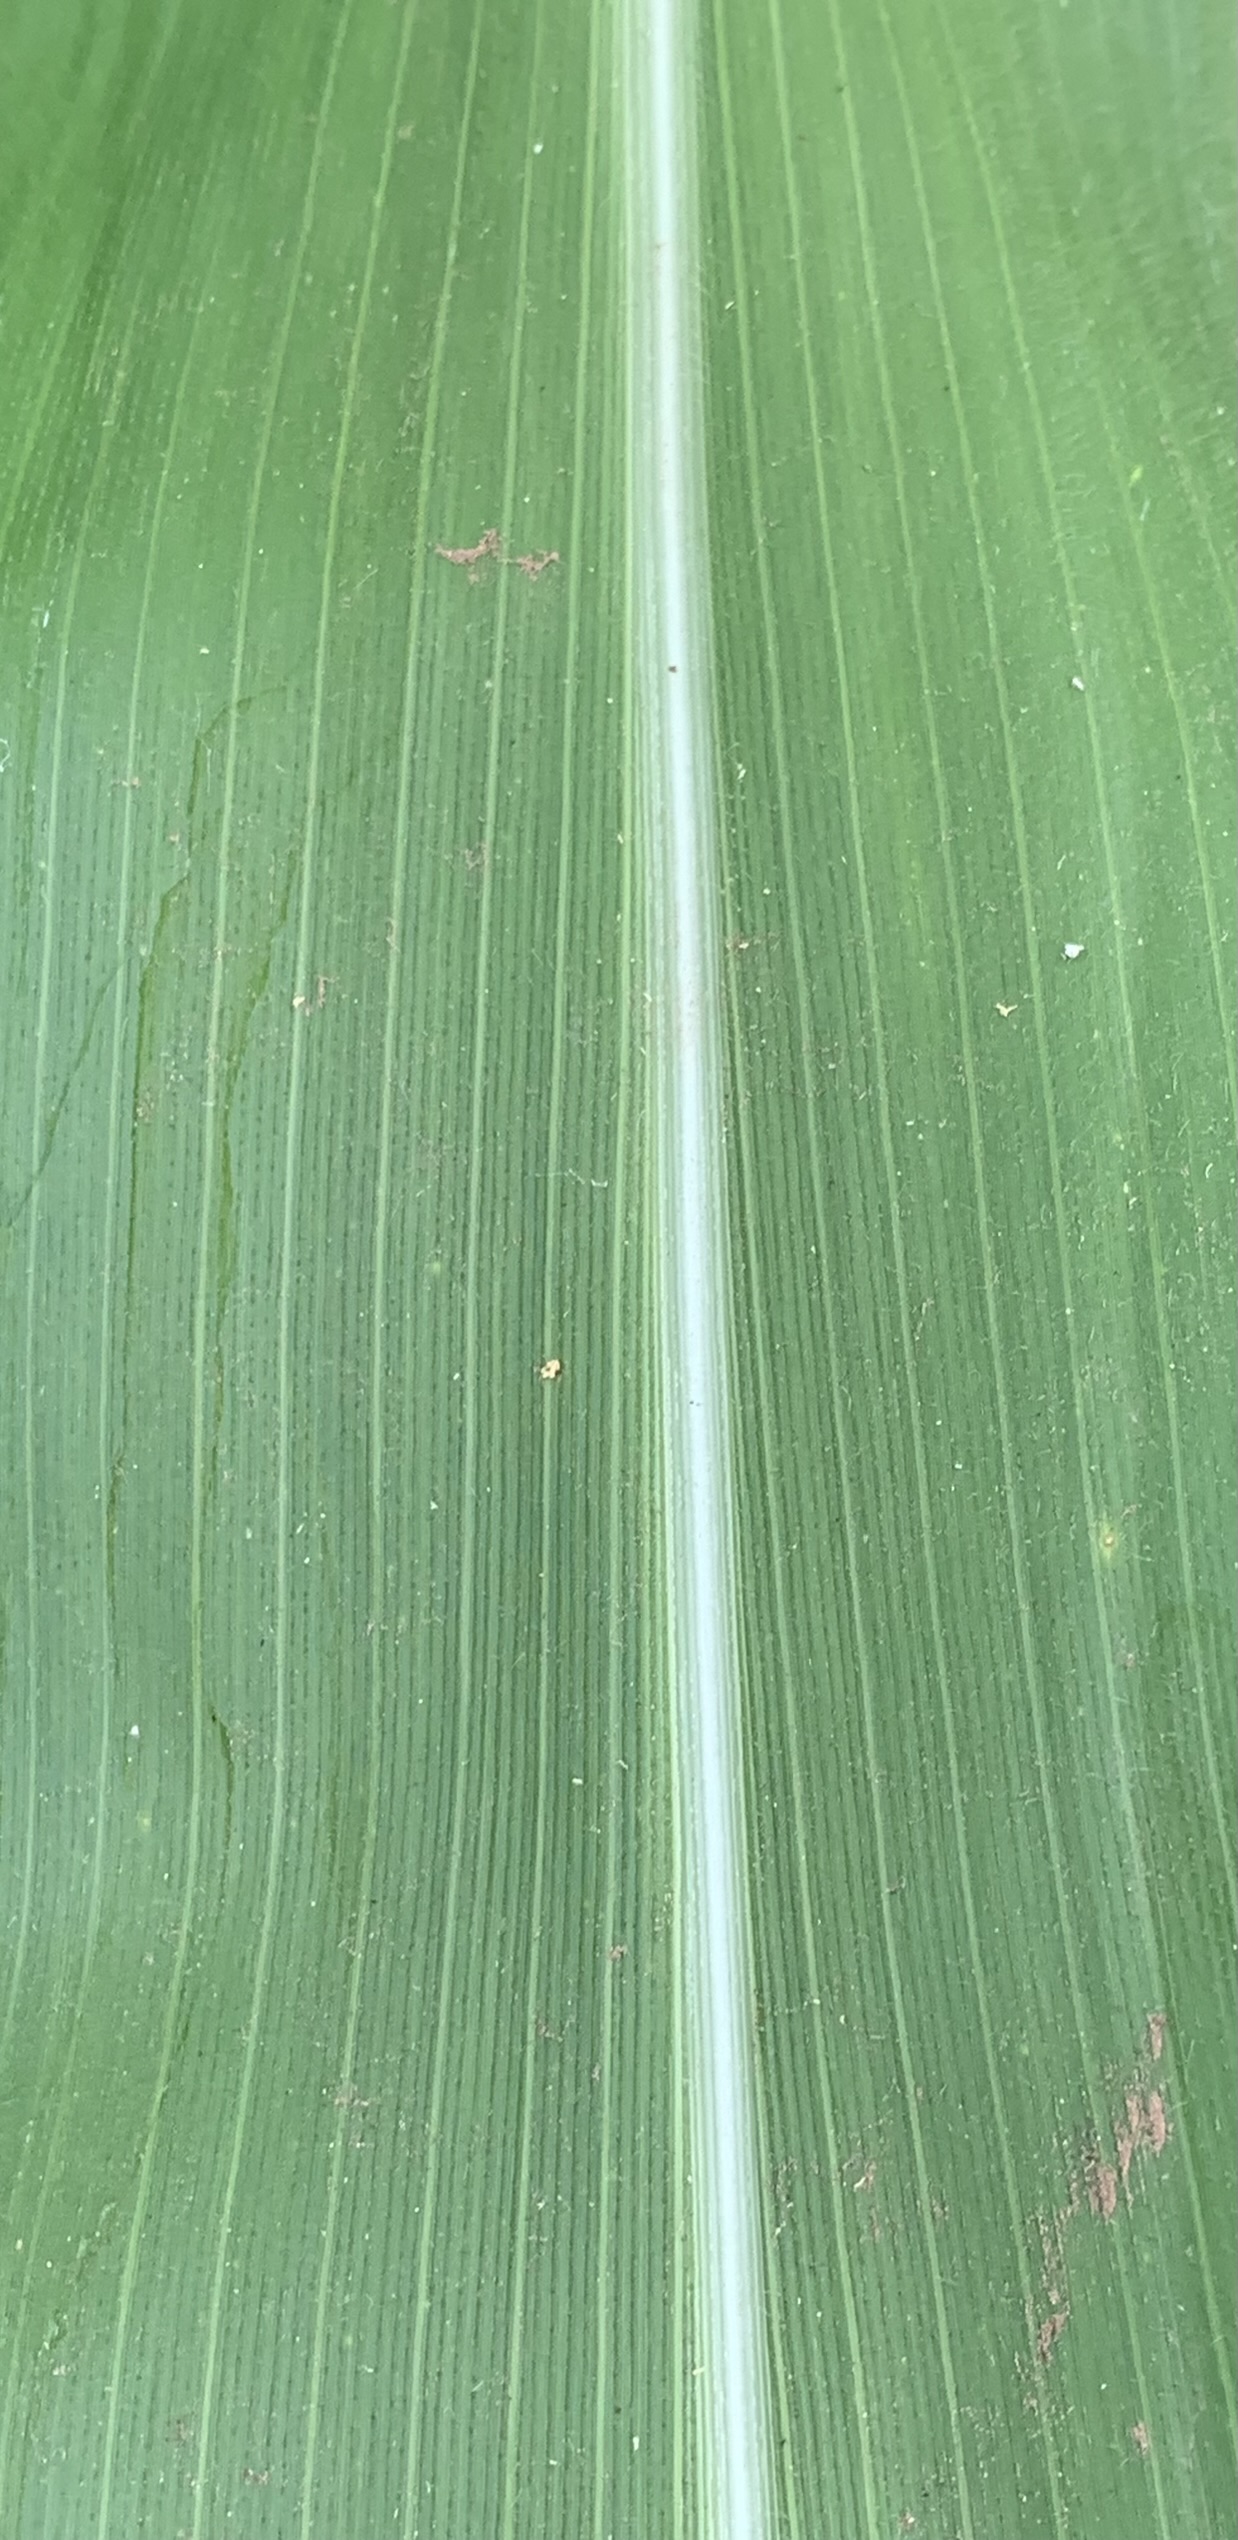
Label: Healthy